Wireless LAN

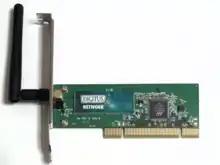
54 Mbit/s WLAN PCI Card (802.11g)

A wireless LAN (WLAN) is a wireless computer network that links two or more devices using wireless communication to form a local area network (LAN) within a limited area such as a home, school, computer laboratory, campus, or office building. This gives users the ability to move around within the area and remain connected to the network. Through a gateway, a WLAN can also provide a connection to the wider Internet.